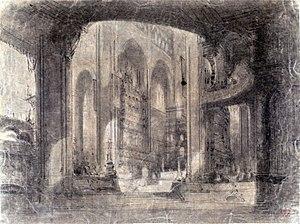
Le prophète
Le Prophète est un grand opéra en cinq actes de Giacomo Meyerbeer sur un livret d'Eugène Scribe et Émile Deschamps d'après l'Essai sur les mœurs et l'esprit des nations de Voltaire. L’intrigue est basée sur la vie de Jean de Leyde, chef protestant des anabaptistes et auto-proclamé « roi de Sion ». L’action se déroule au XVIᵉ siècle à Dordrecht en Hollande et à Münster en Allemagne.